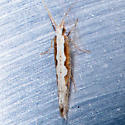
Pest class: diamondback_moth